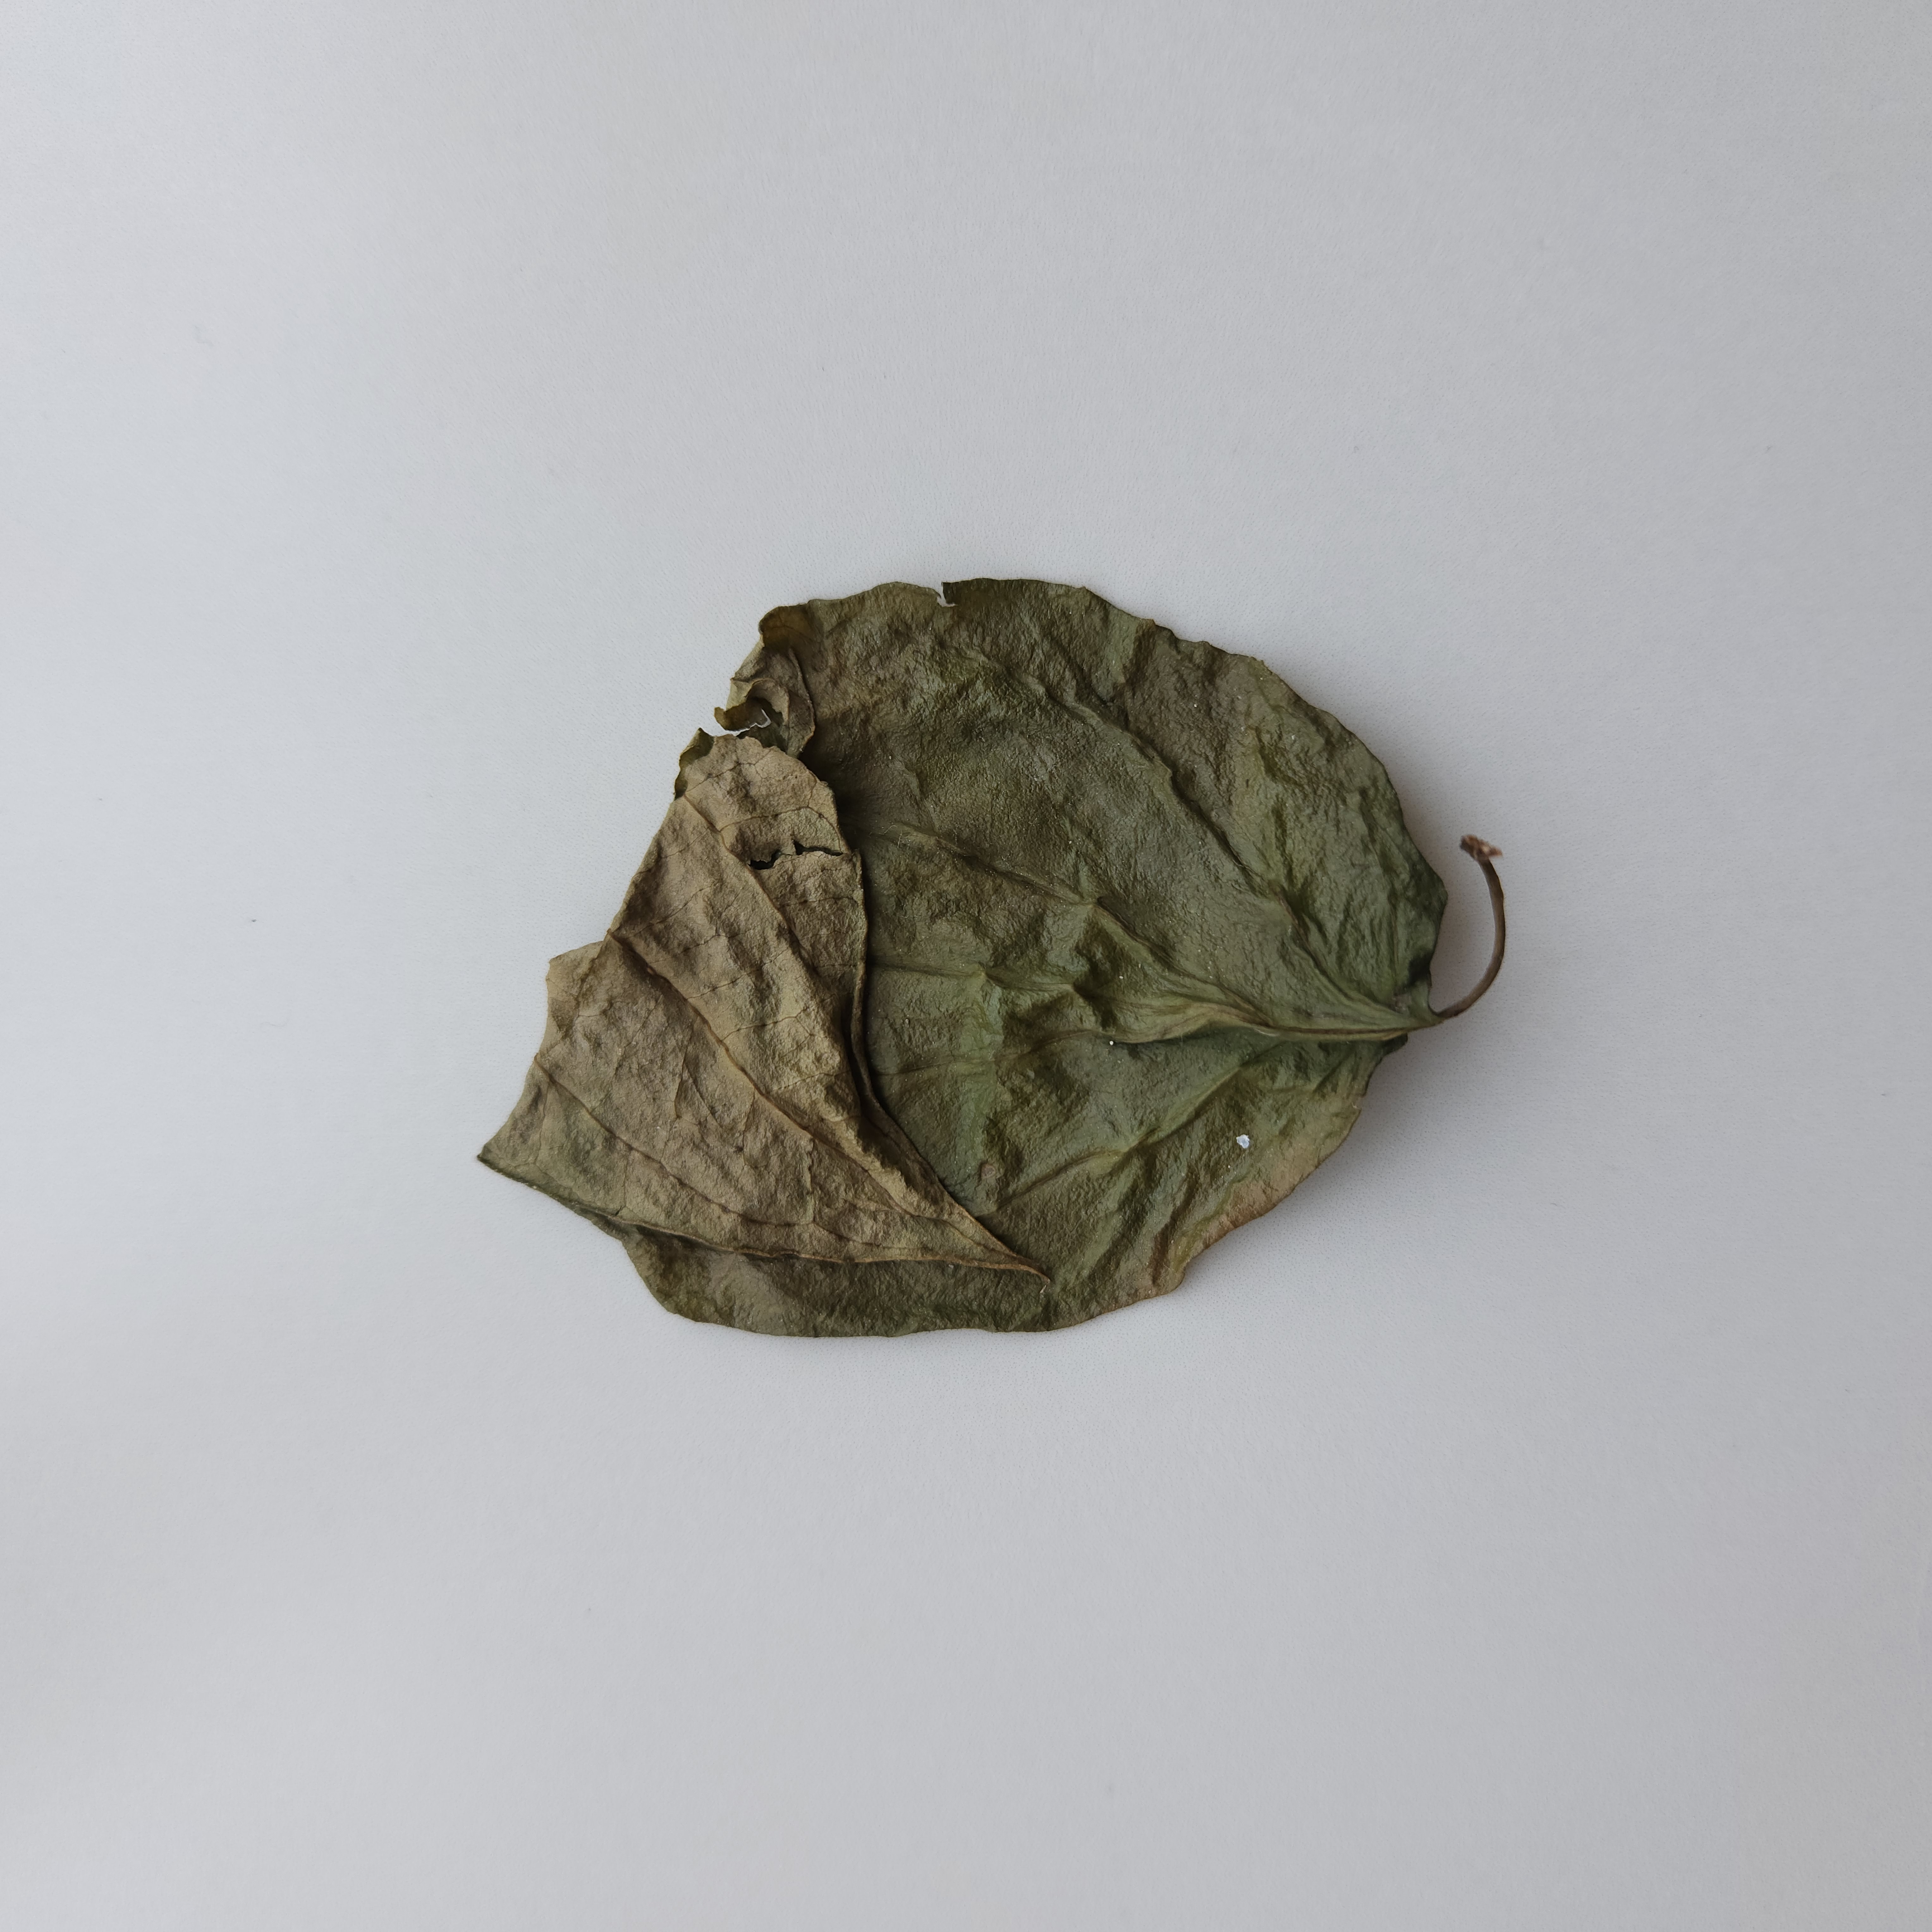
Label: Dried